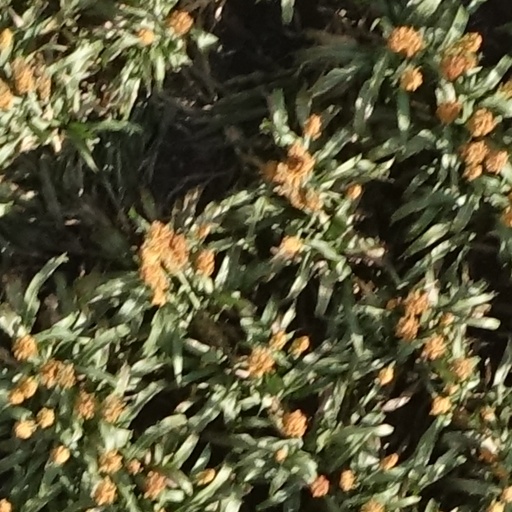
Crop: sorghum